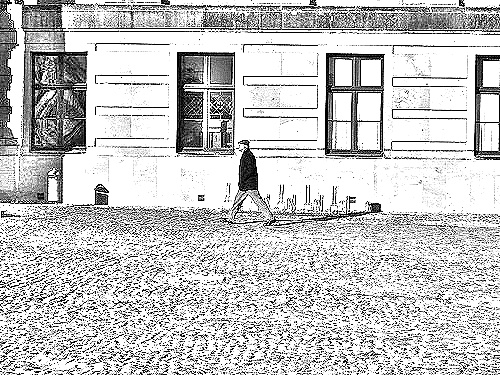
Portrait style: Sketch Portrait